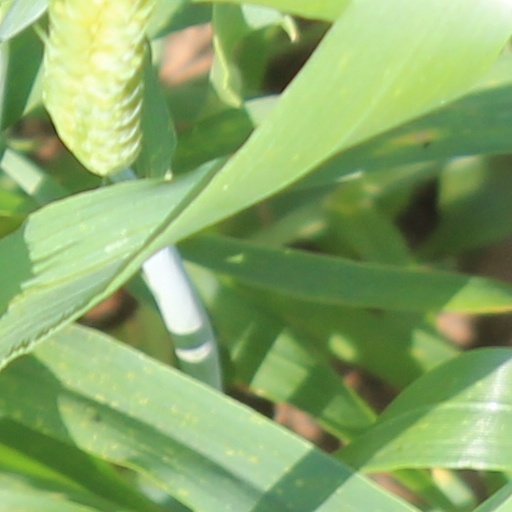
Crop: wheat